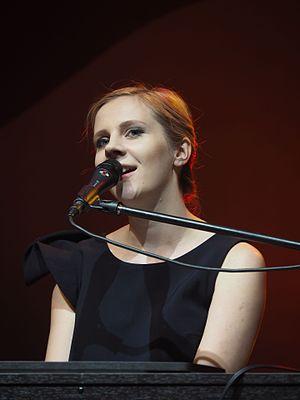
Ieva Narkutė–Šeduikienė alias Jieva est une auteure-compositrice lituanienne.